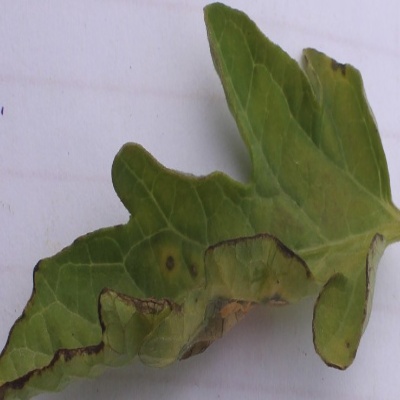
Crop: Tomato
Condition: leaf blight